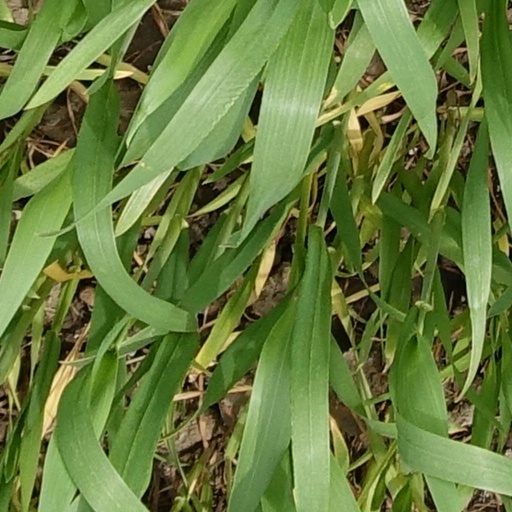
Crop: wheat